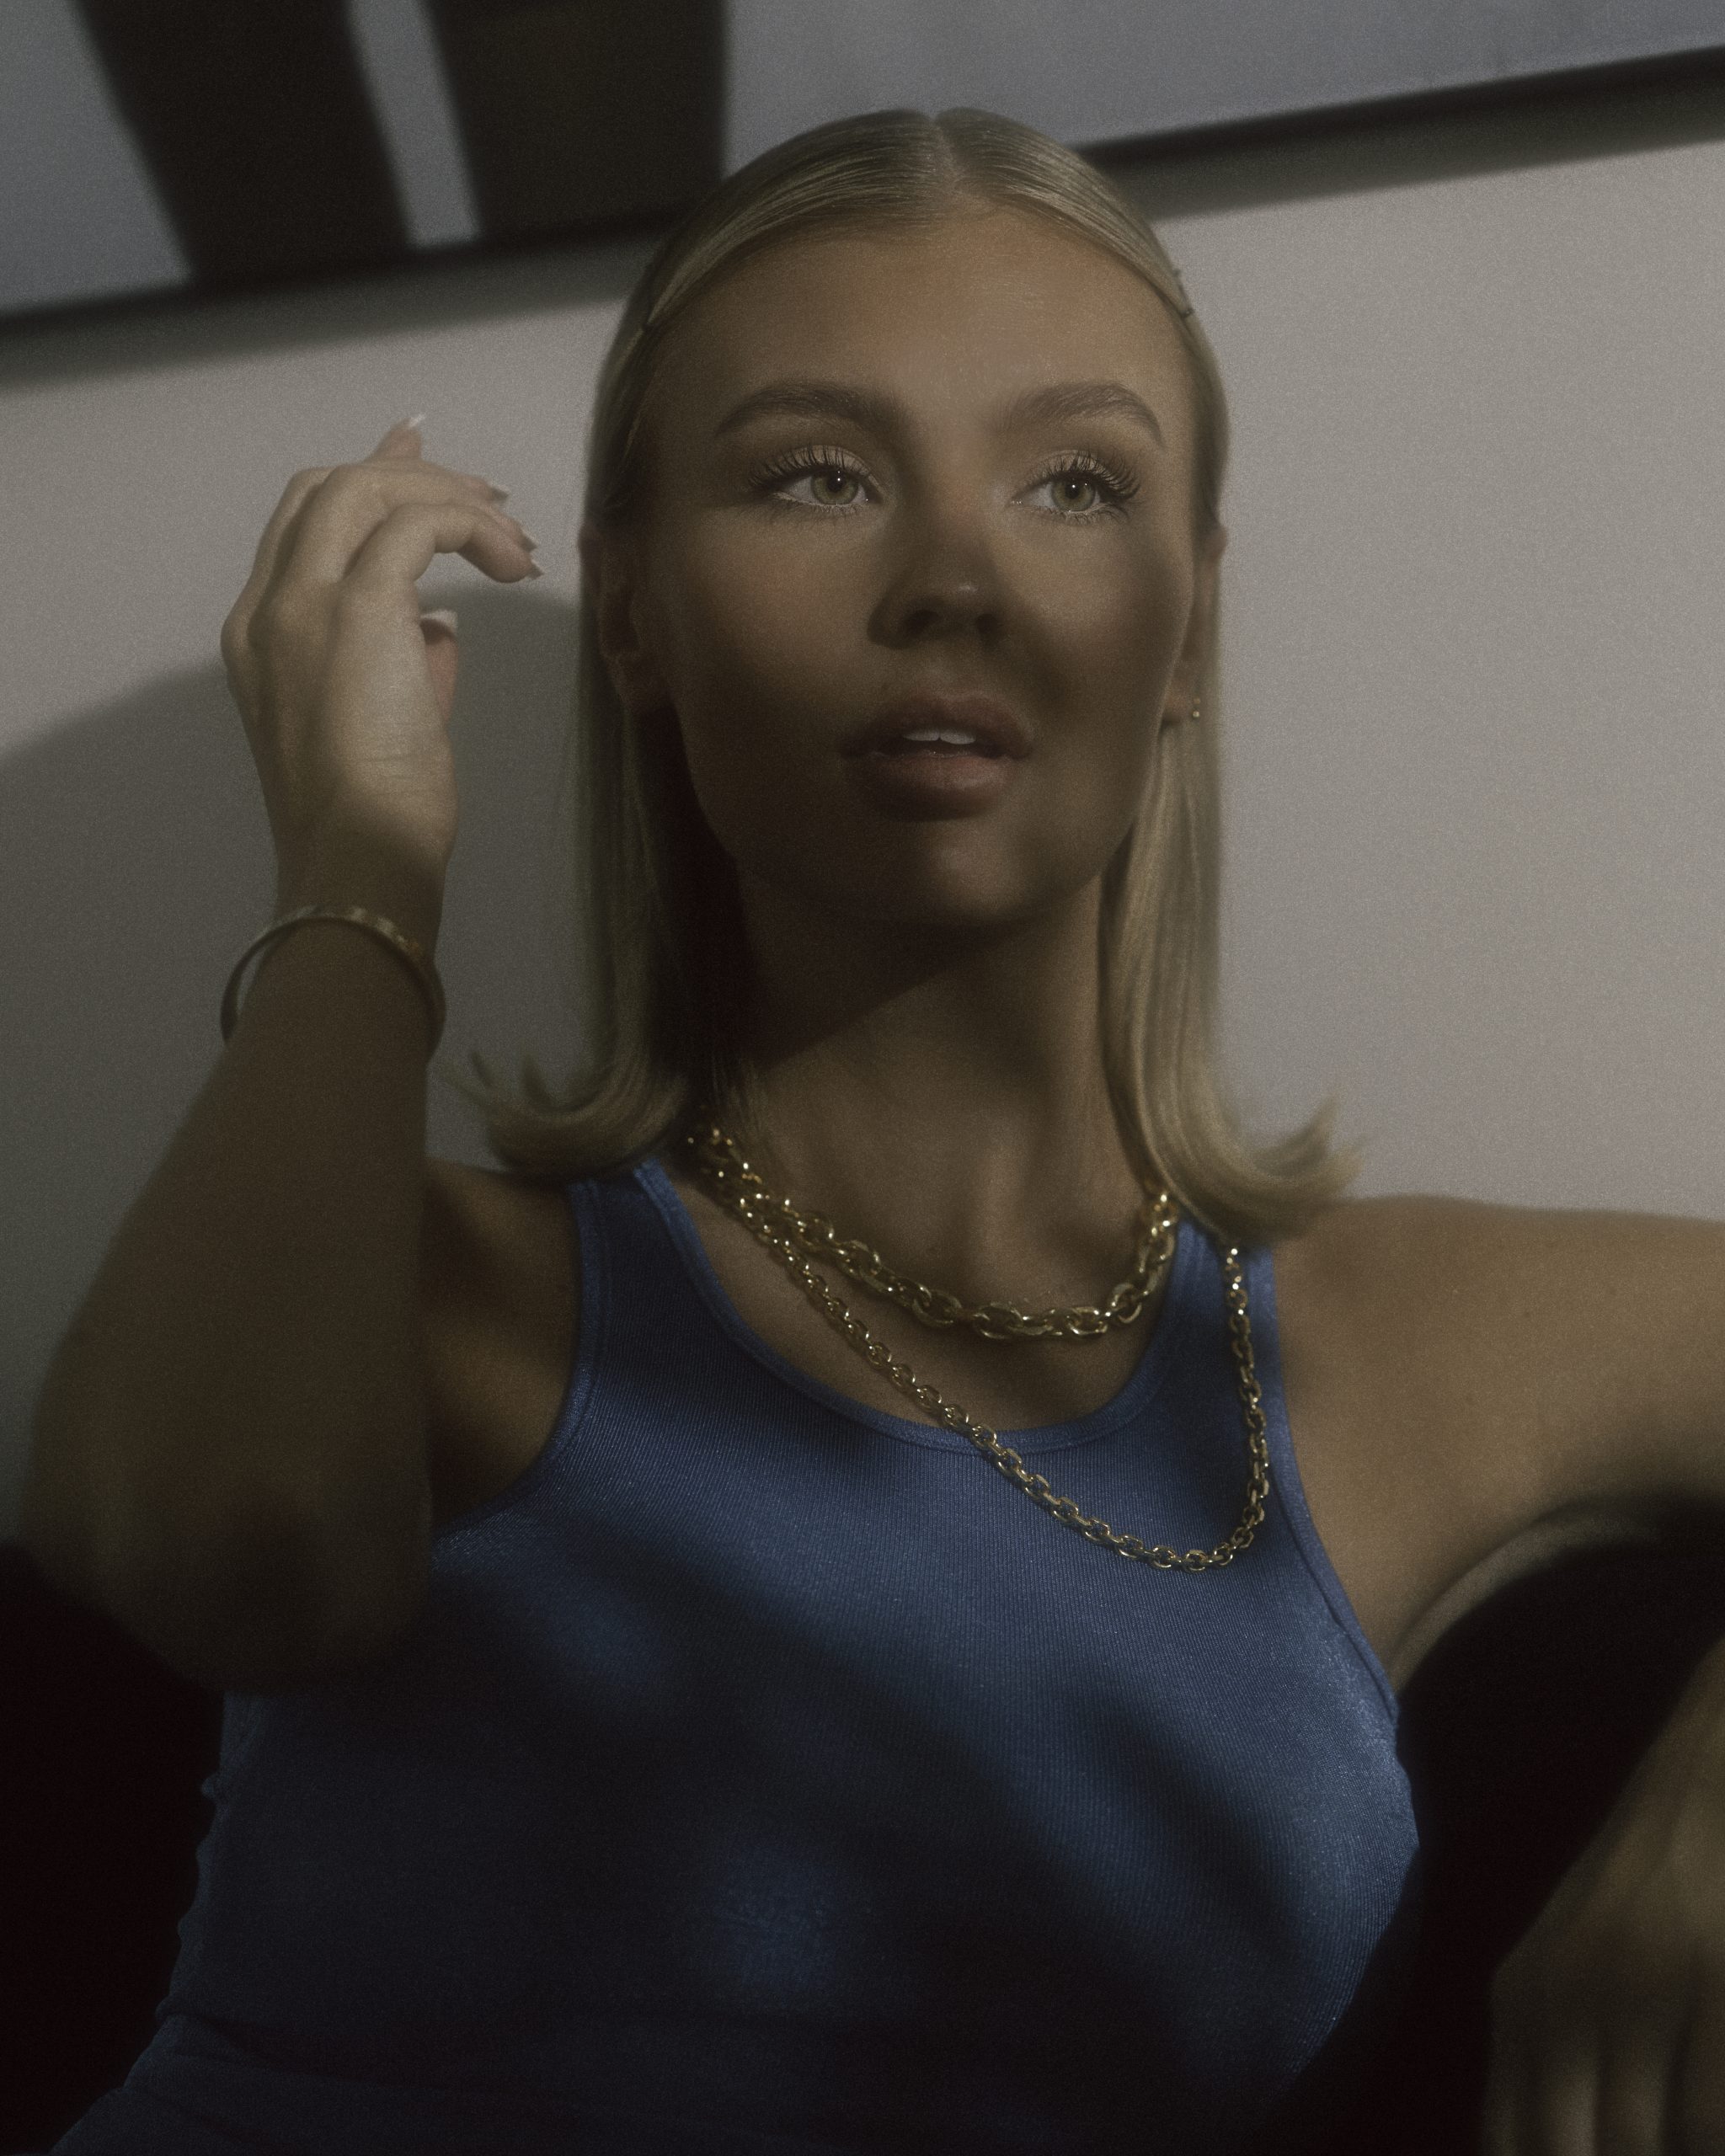
forehead, cheek, joint, lip, chin, hand, shoulder, arm, eyebrow, eye, mouth, eyelash, muscle, neck, ear, flash photography, jaw, iris, body jewelry, dress, gesture, cool, chest, fashion design, black hair, makeover, jewellery, long hair, trunk, eyewear, necklace, blond, brown hair, formal wear, fun, electric blue, event, wrist, abdomen, day dress, fashion accessory, selfie, earrings, room, portrait, sitting, little black dress, buzz cut, reflection, portrait photography, photo shoot, gown, hair coloring